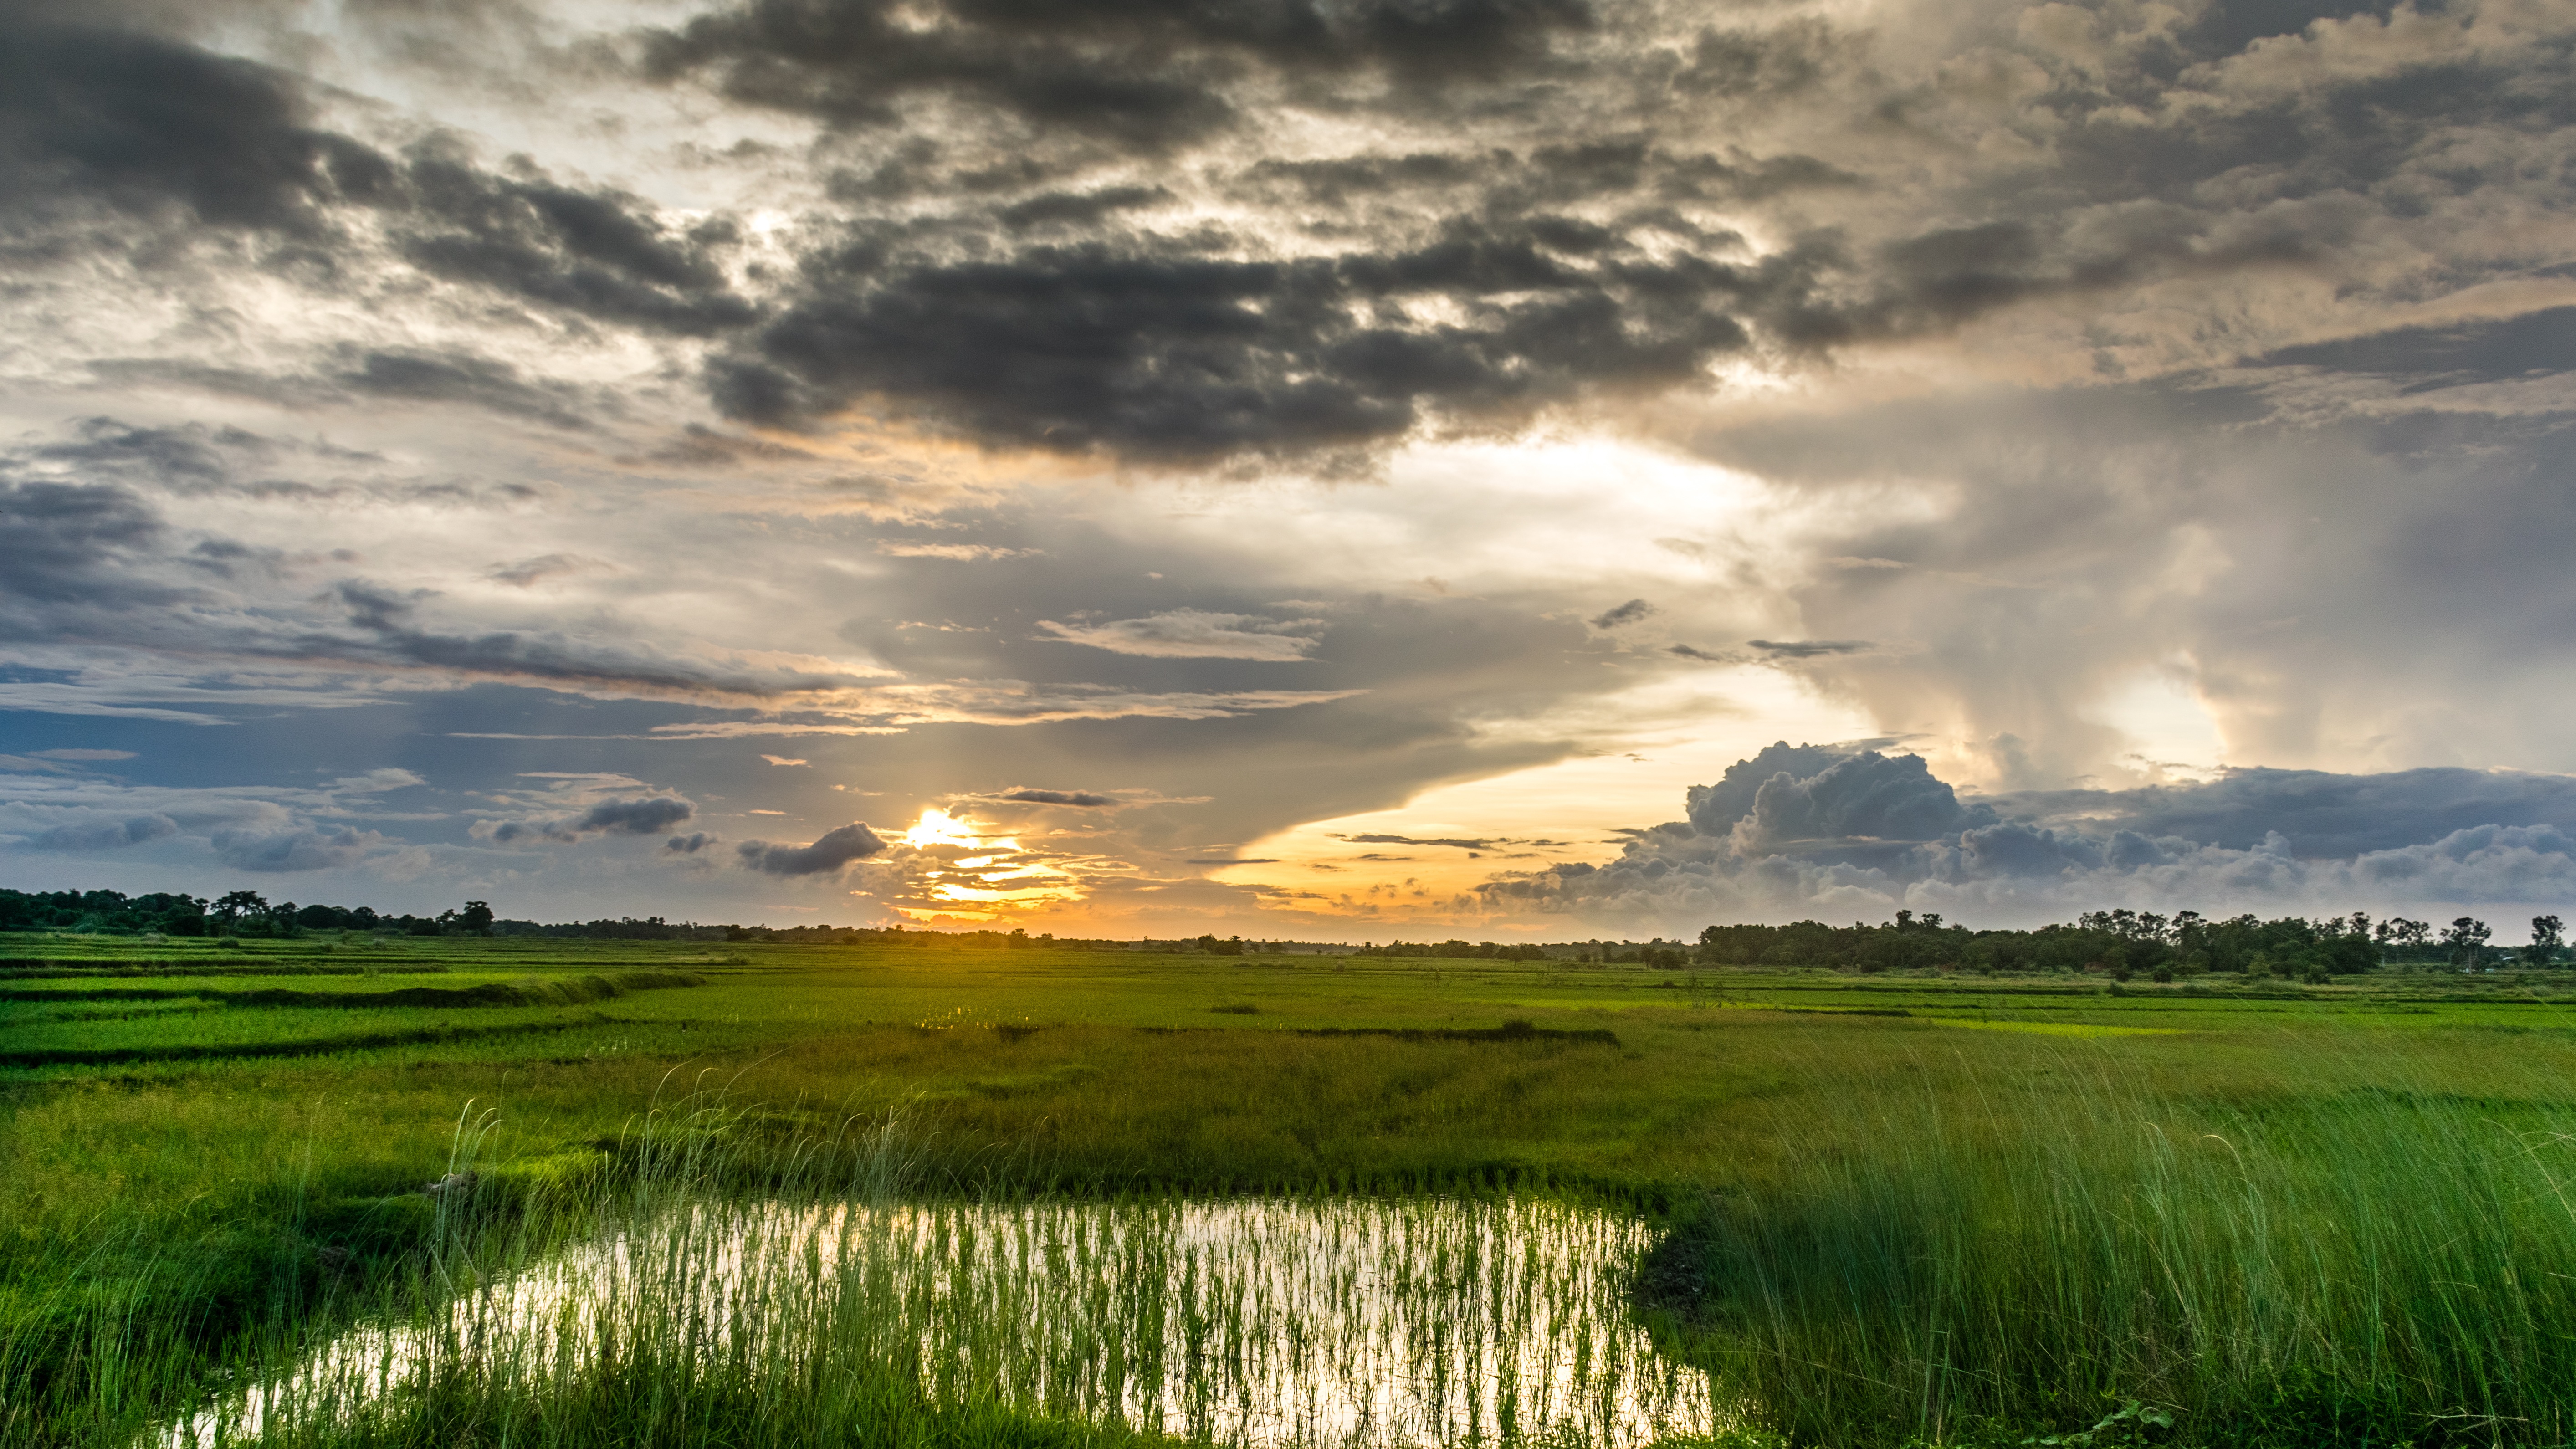
landscape, tree, water, nature, grass, outdoor, horizon, marsh, light, cloud, sky, sun, sunrise, sunset, field, meadow, prairie, sunlight, cloudy, morning, dawn, summer, travel, dusk, environment, evening, orange, spring, green, reflection, natural, blue, yellow, agriculture, season, plain, sunny, clouds, grassland, bright, wetland, day, habitat, green grass, rural area, paddy field, green field, meteorological phenomenon, natural environment, geographical feature, grass family